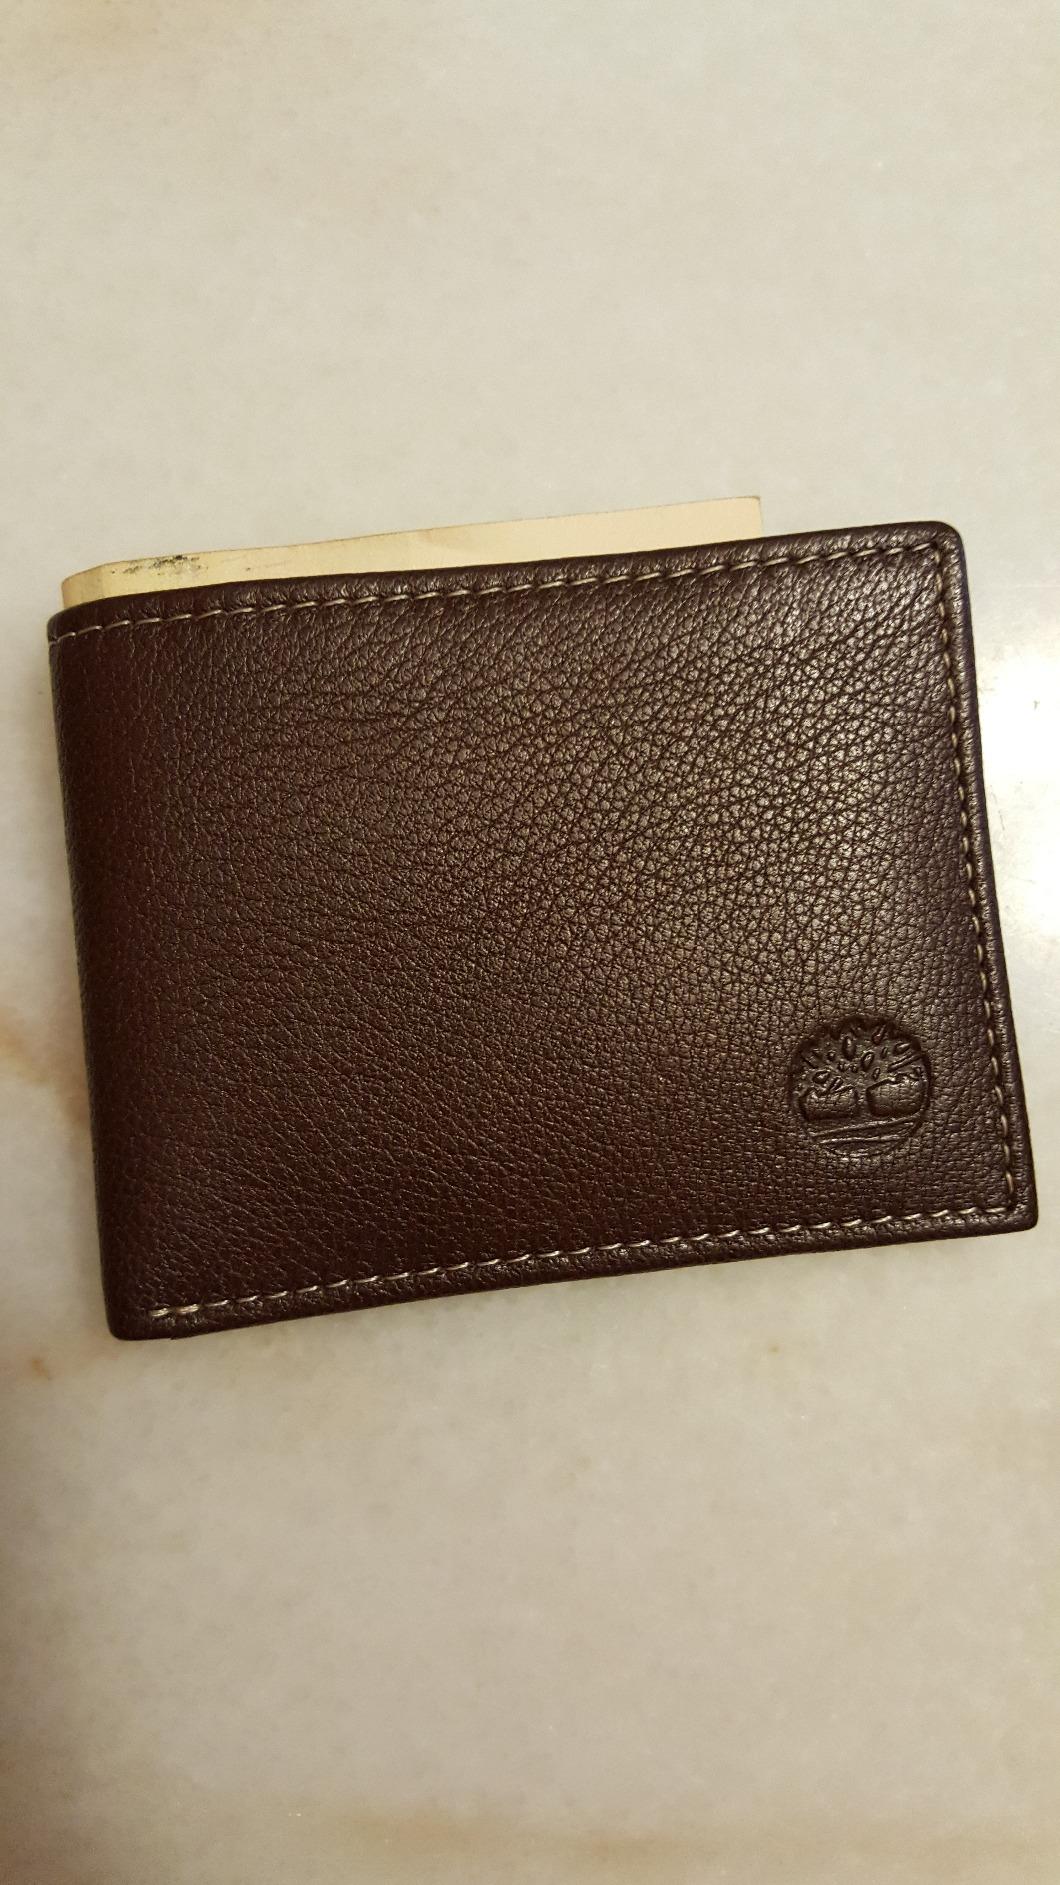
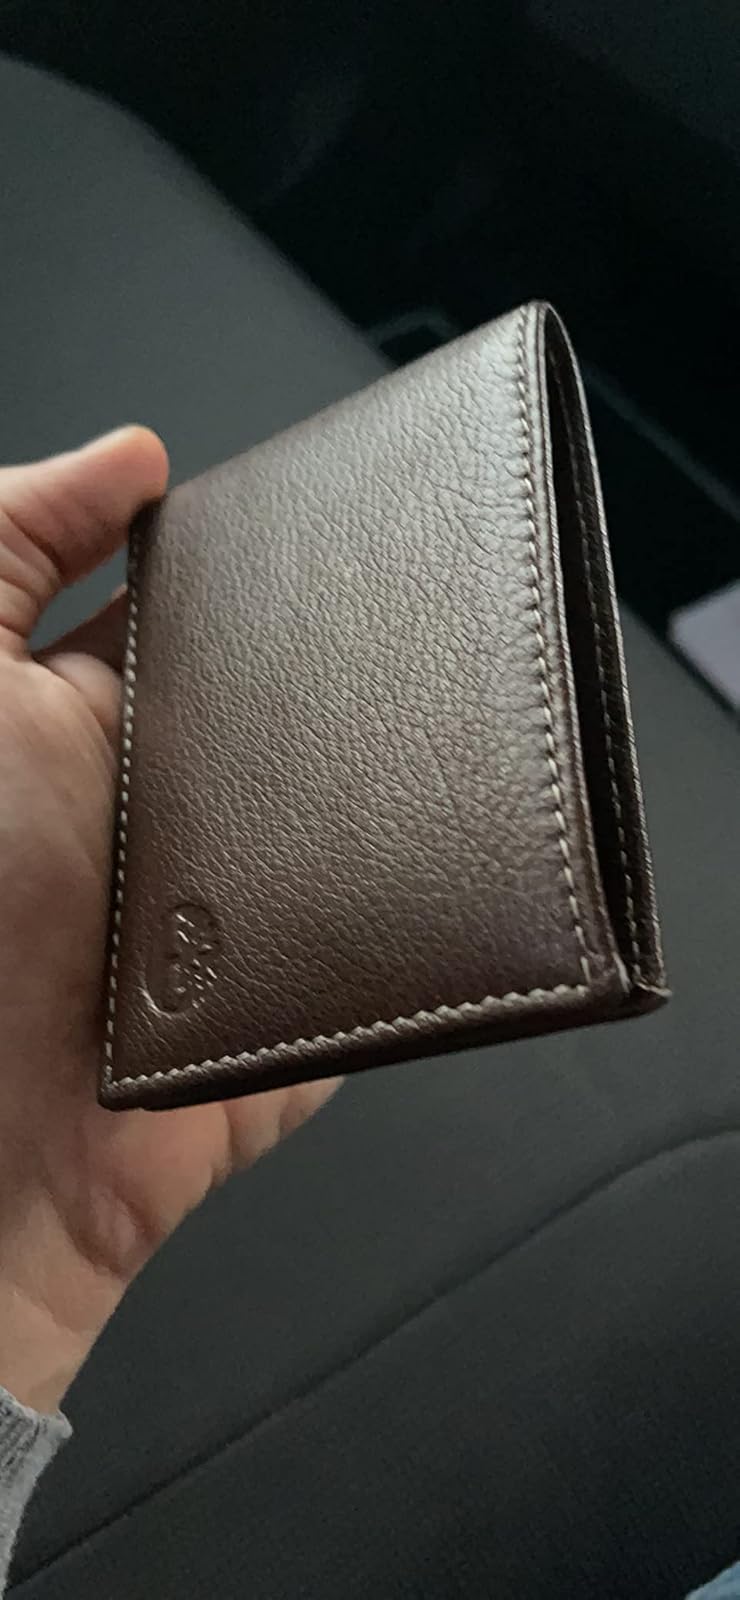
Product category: accessories_wallet
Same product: yes